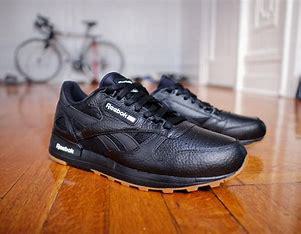
Brand: Reebok
Model: Classic